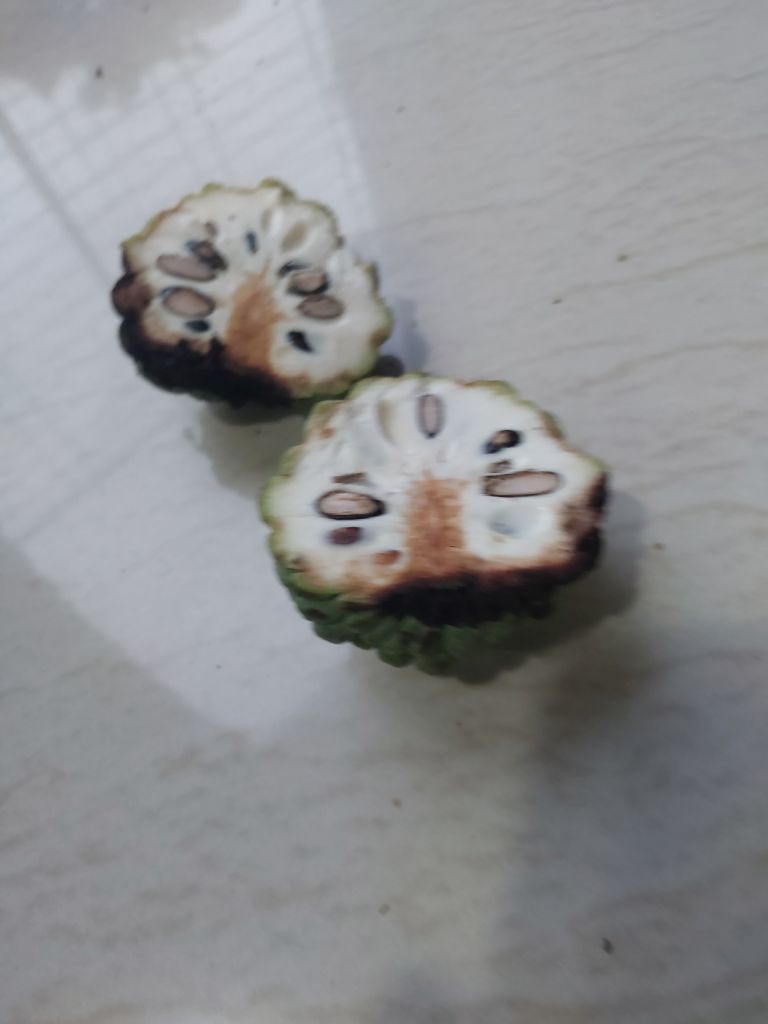
Disease label: Diplodia Rot